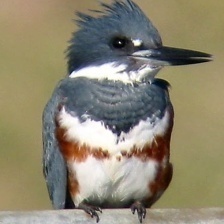
Species: BELTED KINGFISHER
Scientific name: MEGACERYLE ALCYON